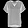
Label: Shirt